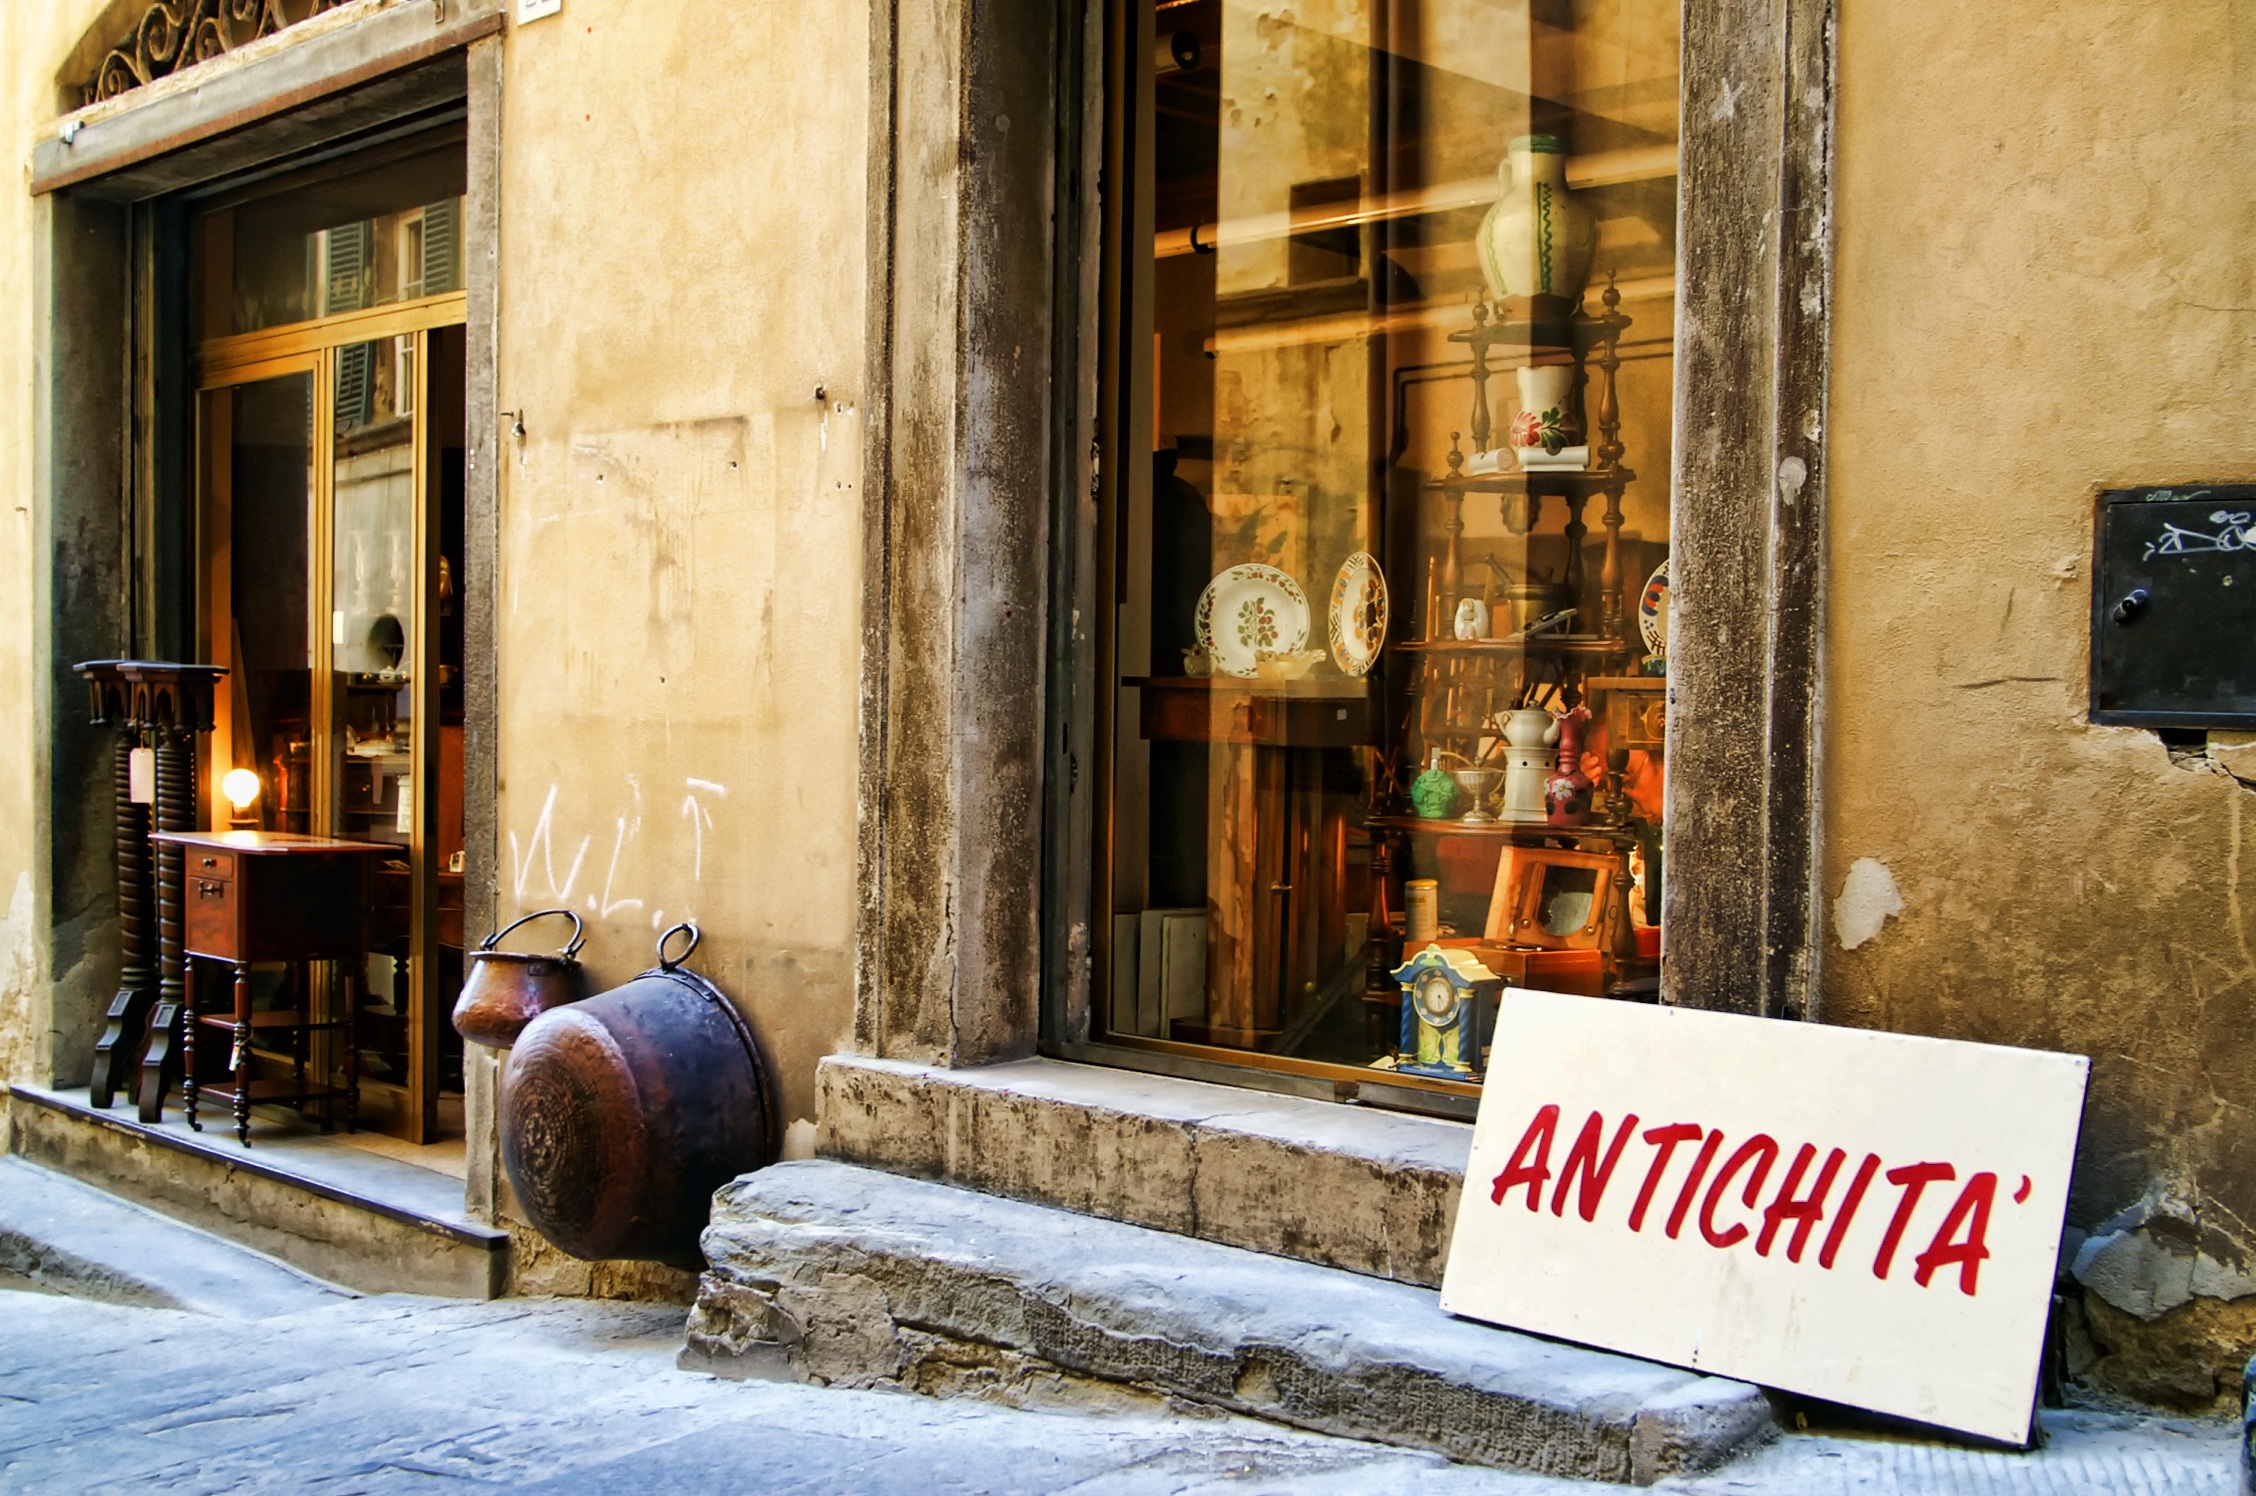
wood, road, street, antique, town, old, alley, wall, travel, color, holiday, italy, tuscany, old building, place, infrastructure, homes, old houses, impressions, urban area